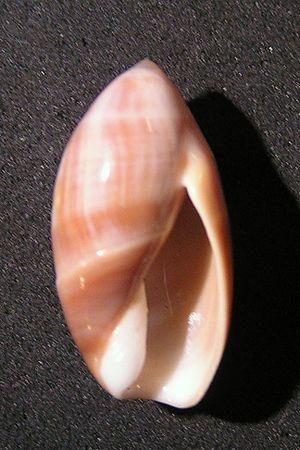
Ancilla est un genre de mollusques gastéropodes marins de la famille des Olividae ou des Ancillariidae selon les classifications.